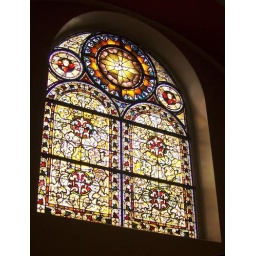
Large stained glass window in the Convent Chapel of the Poor Clares.